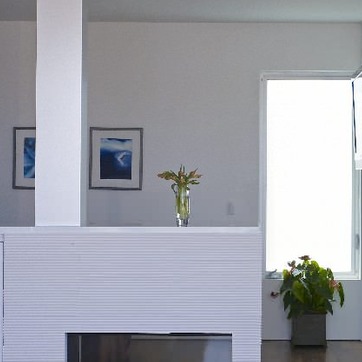
Material: foliage